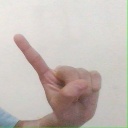
अक्षर: ए